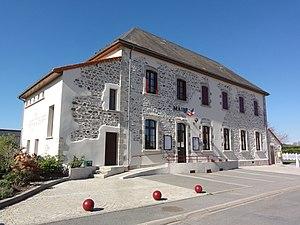
Teilhet est une commune française, située dans le département du Puy-de-Dôme en région Auvergne-Rhône-Alpes.